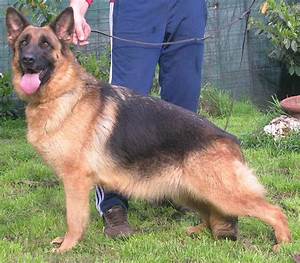
Label: cane